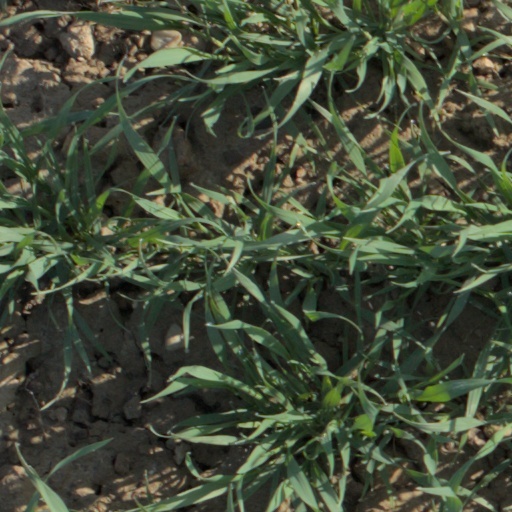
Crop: wheat